Positive pressure

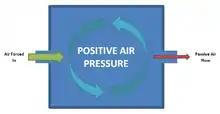
Fans or filters blow air into the system, creating a positive pressure. Excess air escapes passively through designed outlets.

Positive pressure is a pressure within a system that is greater than the environment that surrounds that system. Consequently, if there is any leak from the positively pressured system, it will egress into the surrounding environment. This is in contrast to a negative pressure room, where air is sucked in.